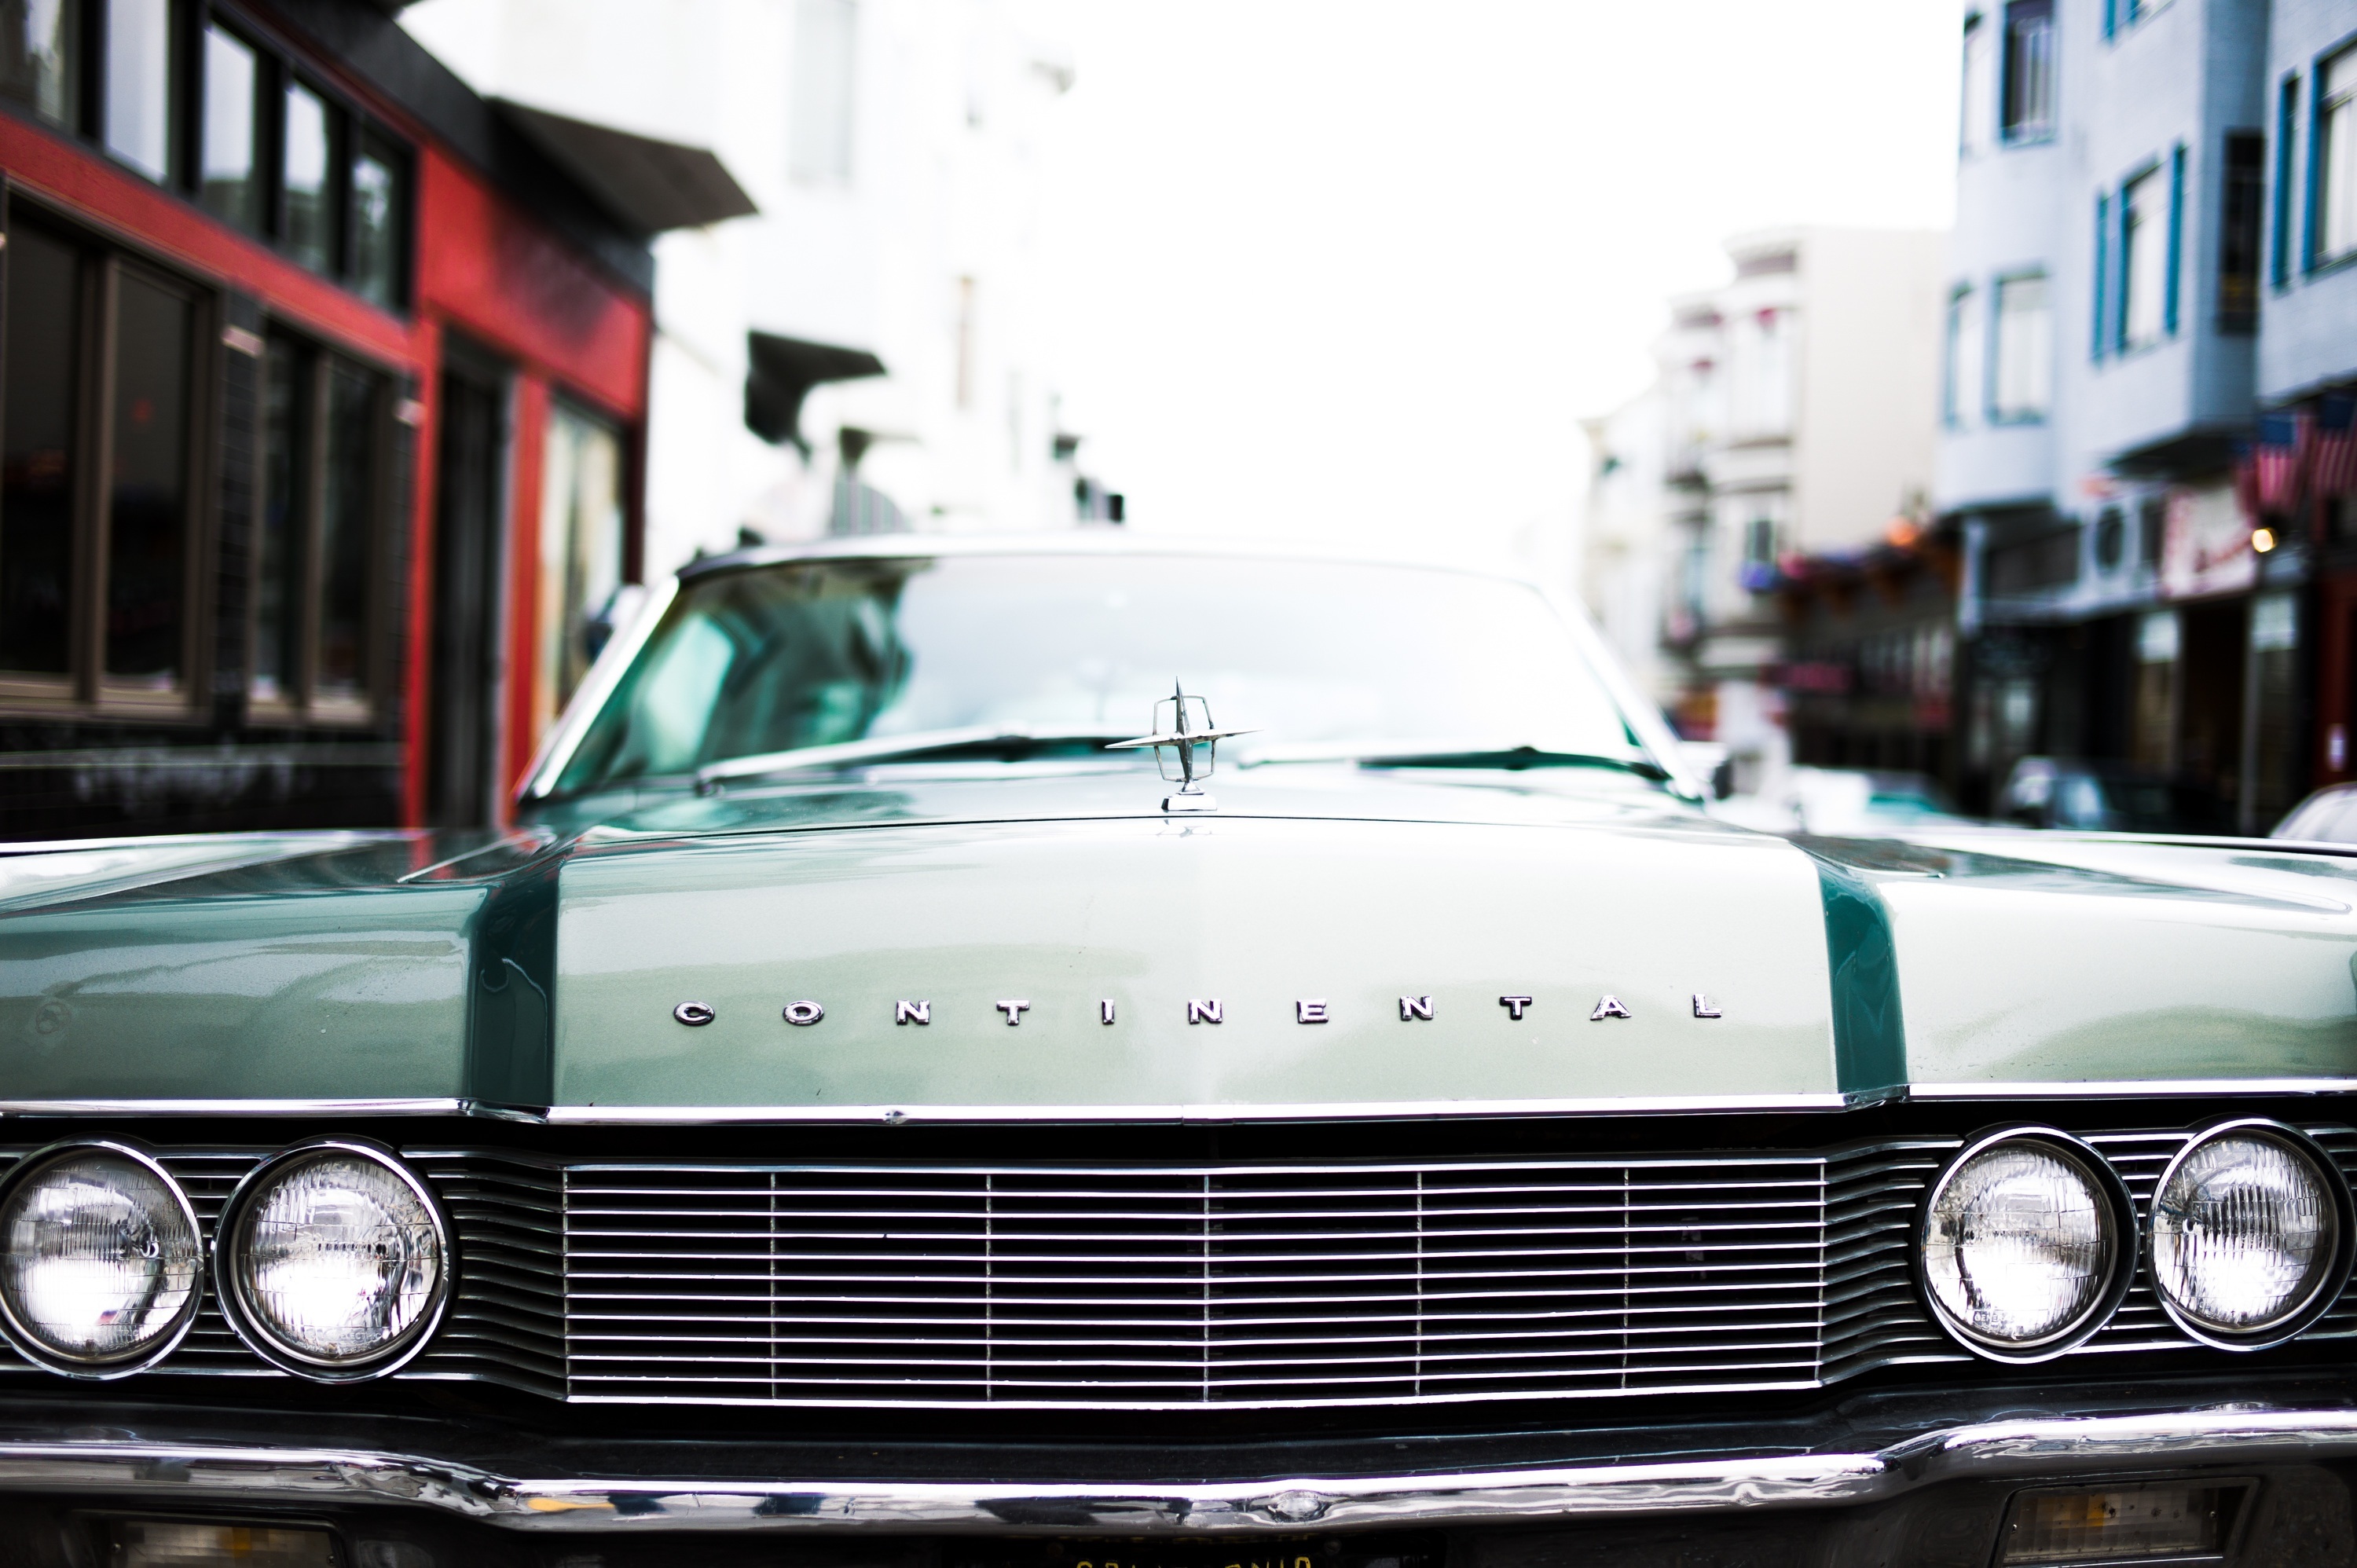
car, automobile, retro, travel, transportation, transport, vehicle, america, auto, headlight, automotive, grill, motor vehicle, vintage car, ford, engineering, radiator, sedan, classic, convertible, continental, antique car, land vehicle, marque, automobile make, automotive exterior, automotive design, luxury vehicle, full size car